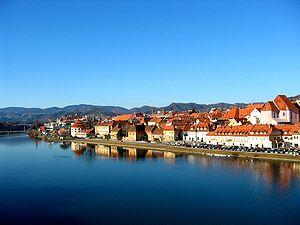
Le flottage du bois est un mode de transport par voie d'eau pour des pièces de bois de tailles variables, à l'état brut ou déjà débitées, assemblées entre elles ou pas. Influencé par les caractéristiques typographiques, hydrographiques, culturelles et climatiques de chaque région du monde, il prend des formes différentes et très variées en fonction des essences d'arbres des grandes zones forestières de la planète, mais surtout de la présence ou du degré de flottabilité du cours d'eau qui est aux abords des massifs forestiers où sont abattus les arbres.
La liste suivante contient des rivières situées au moins partiellement en Italie et est destinée à représenter l'organisation des ressources en eau du réseau.
Le titre de Ville des Alpes de l’Année est décerné à des villes de l’Arc alpin particulièrement engagées dans le soutien de la Convention alpine et dans le développement durable.